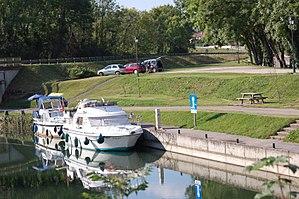
Appontement Fluvial de Ranchot
Ranchot est une commune française située dans le département du Jura en région Bourgogne-Franche-Comté.